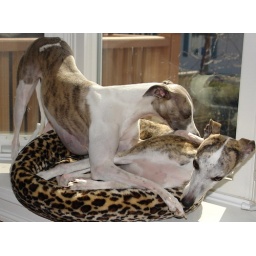
Two whippets in a cat bed (2)